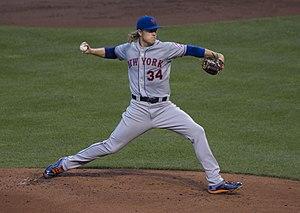
La saison 2018 des Mets de New York est la 57ᵉ saison en Ligue majeure de baseball pour cette franchise.